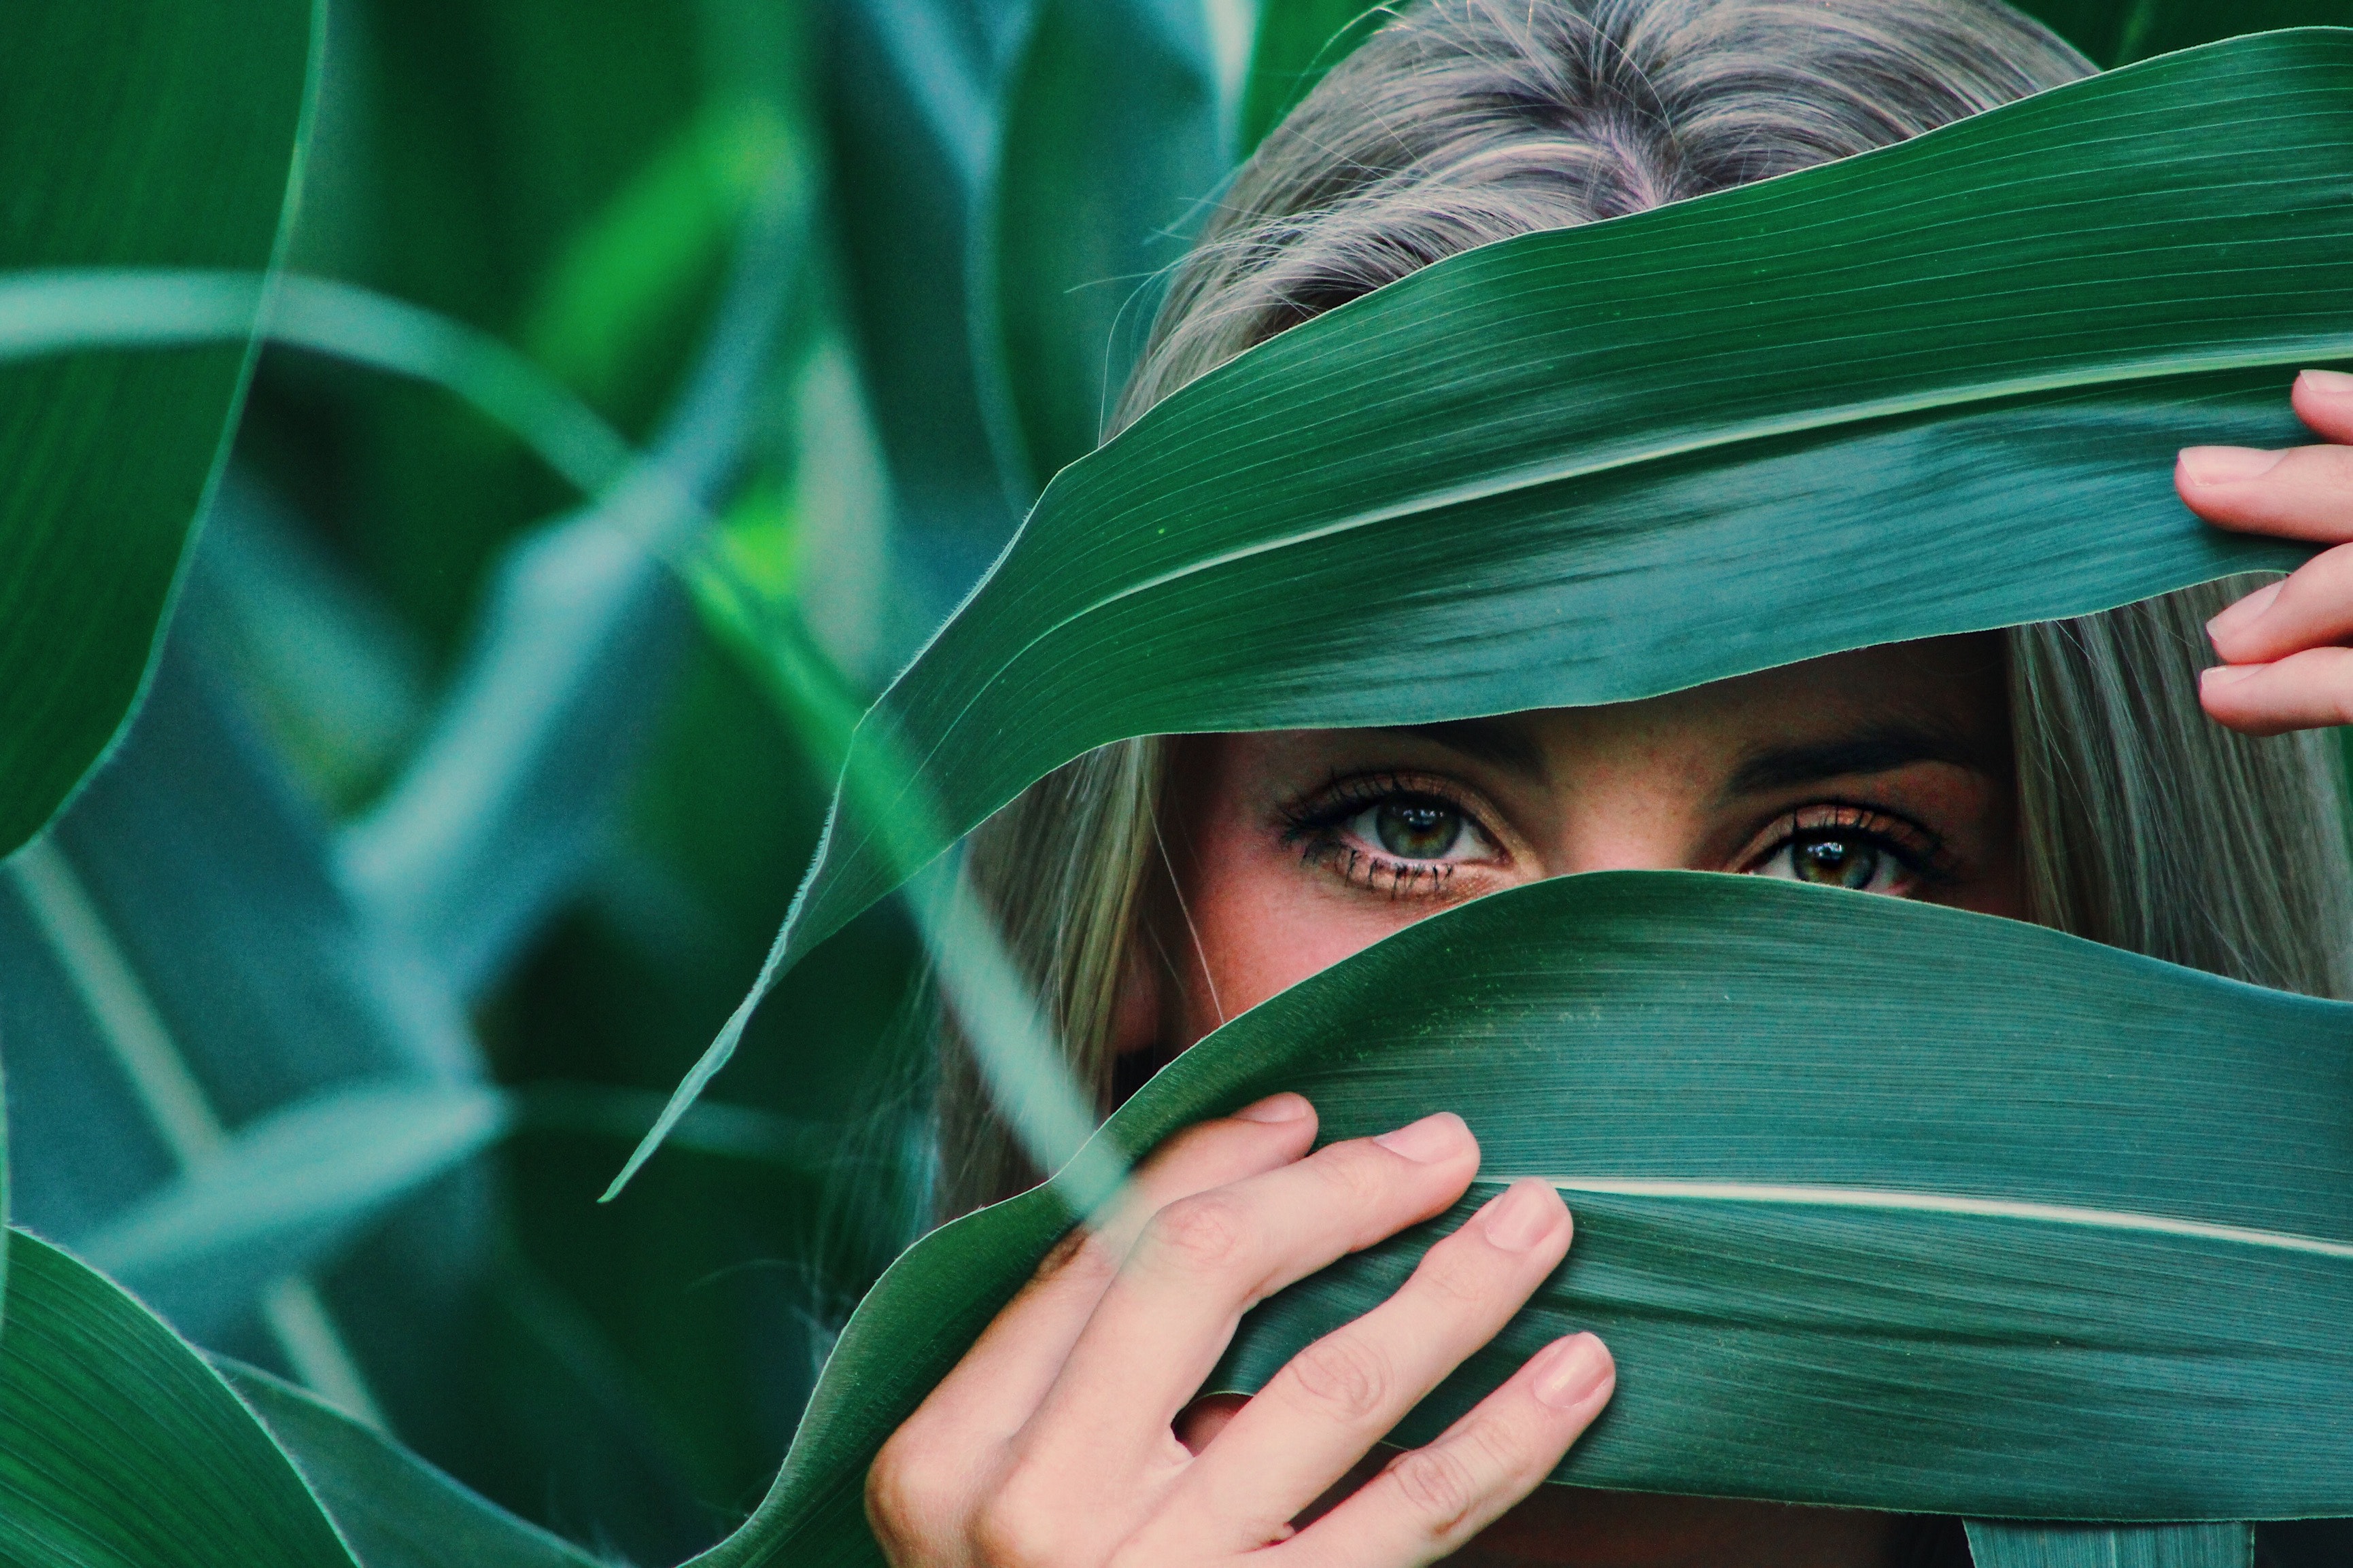
green, leaf, eye, grass, smile, plant, photography, banana leaf